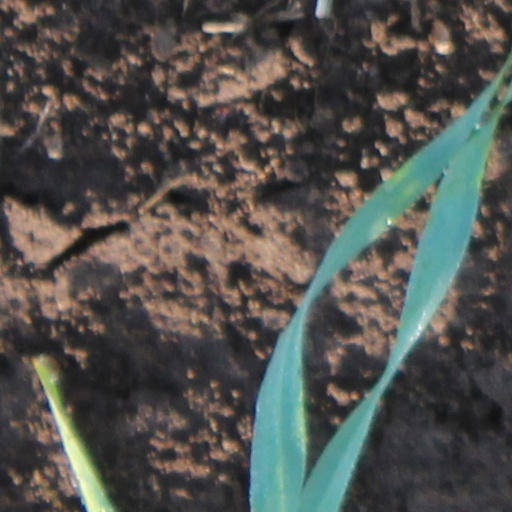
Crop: wheat